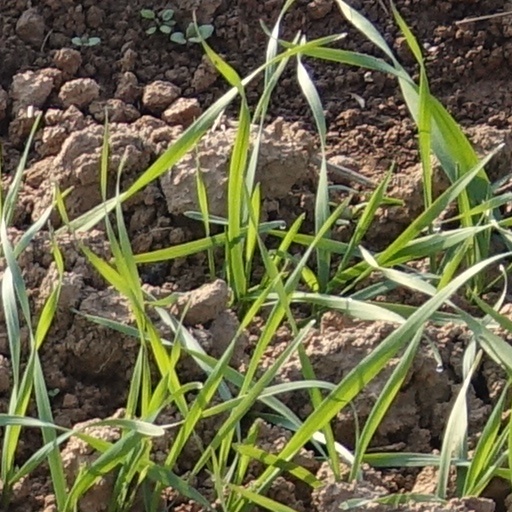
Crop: wheat